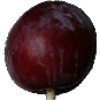
Label: Plum 1